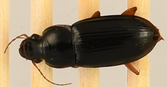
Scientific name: Harpalus pensylvanicus
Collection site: North Sterling NEON (STER), plot STER_032